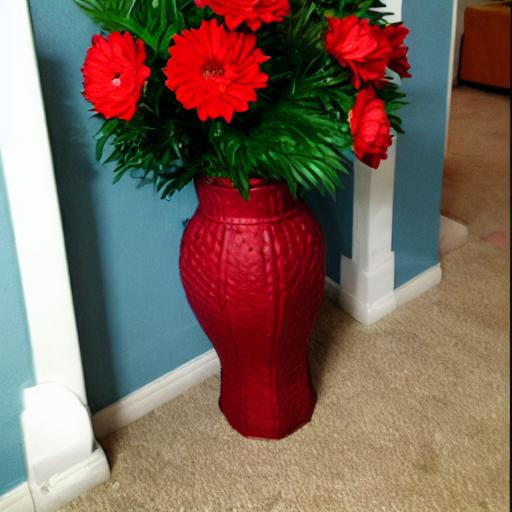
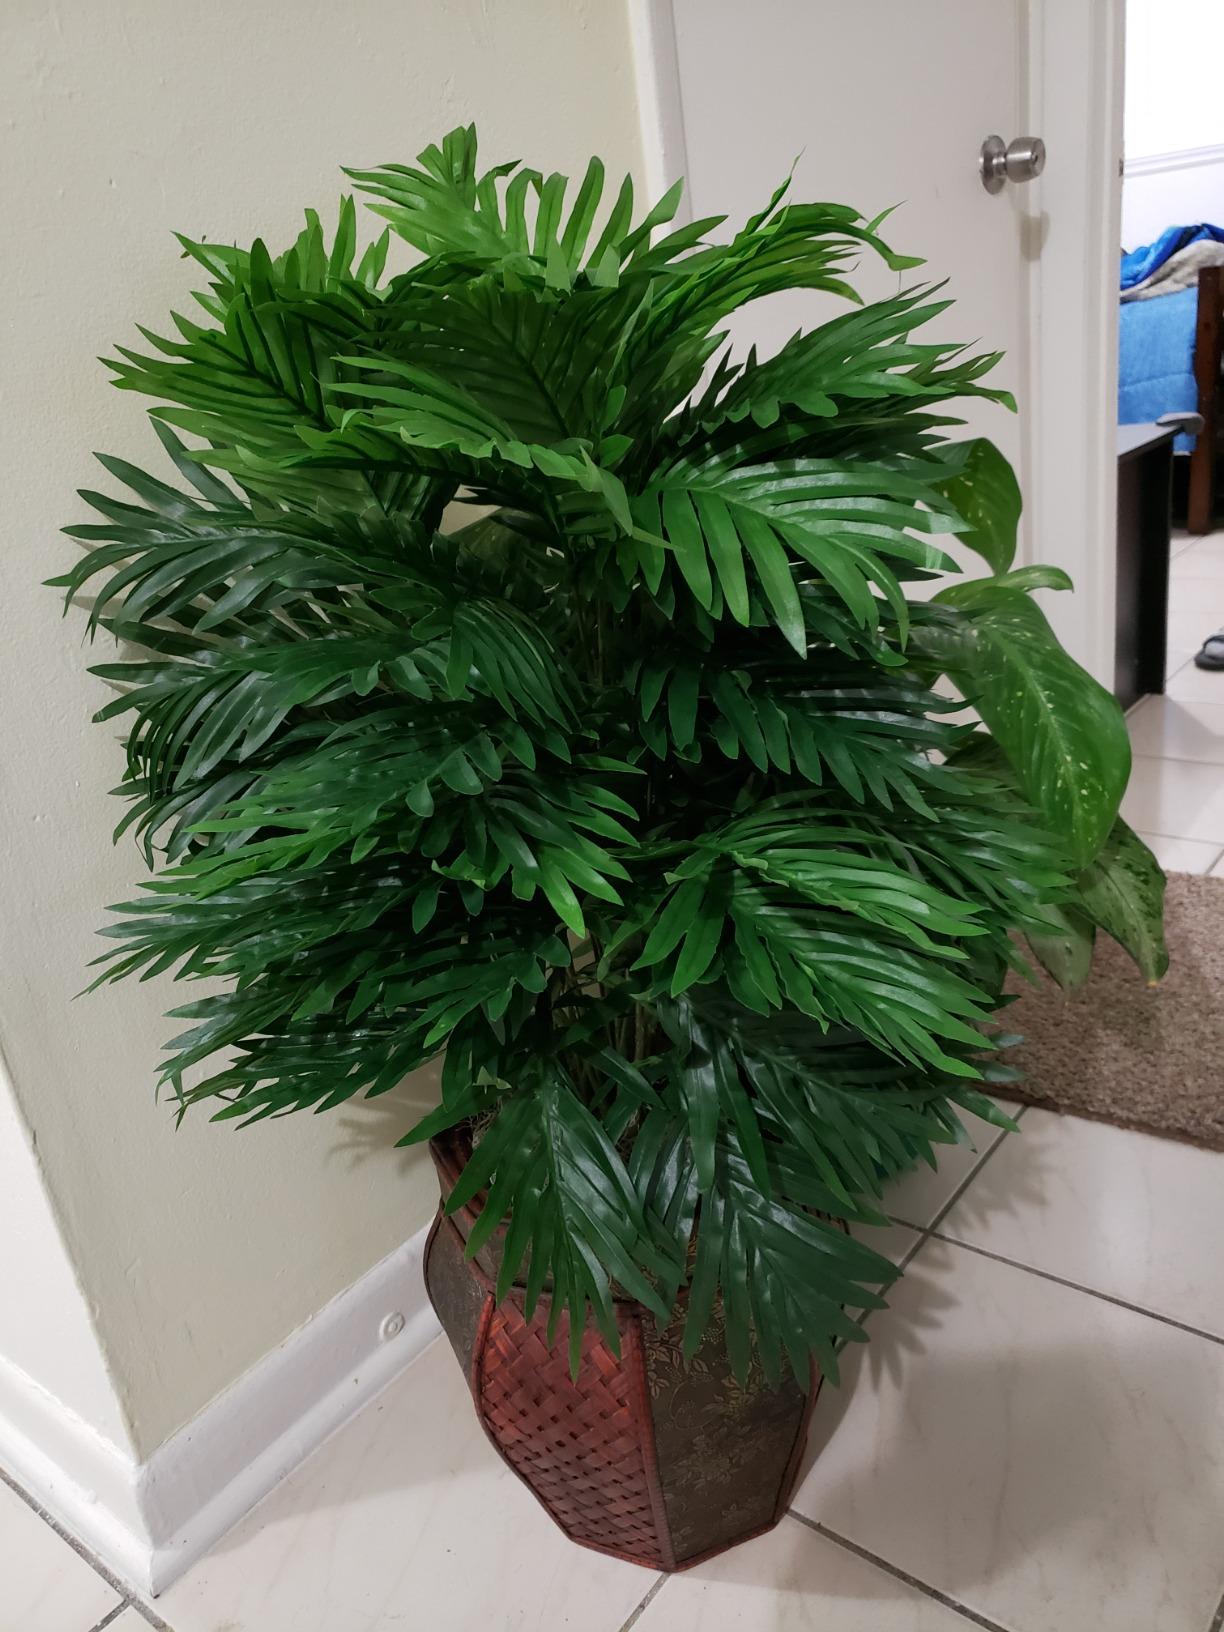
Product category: vase
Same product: no